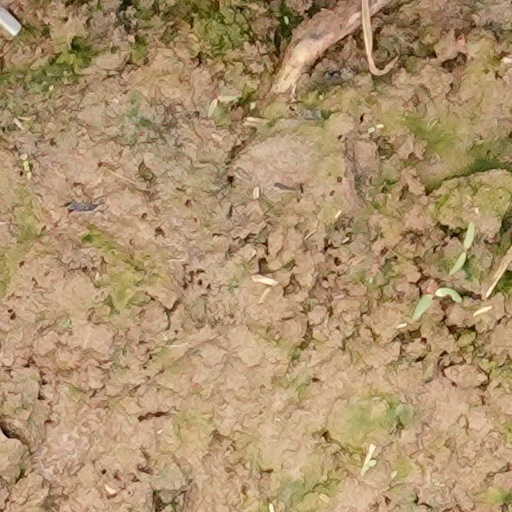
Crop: wheat